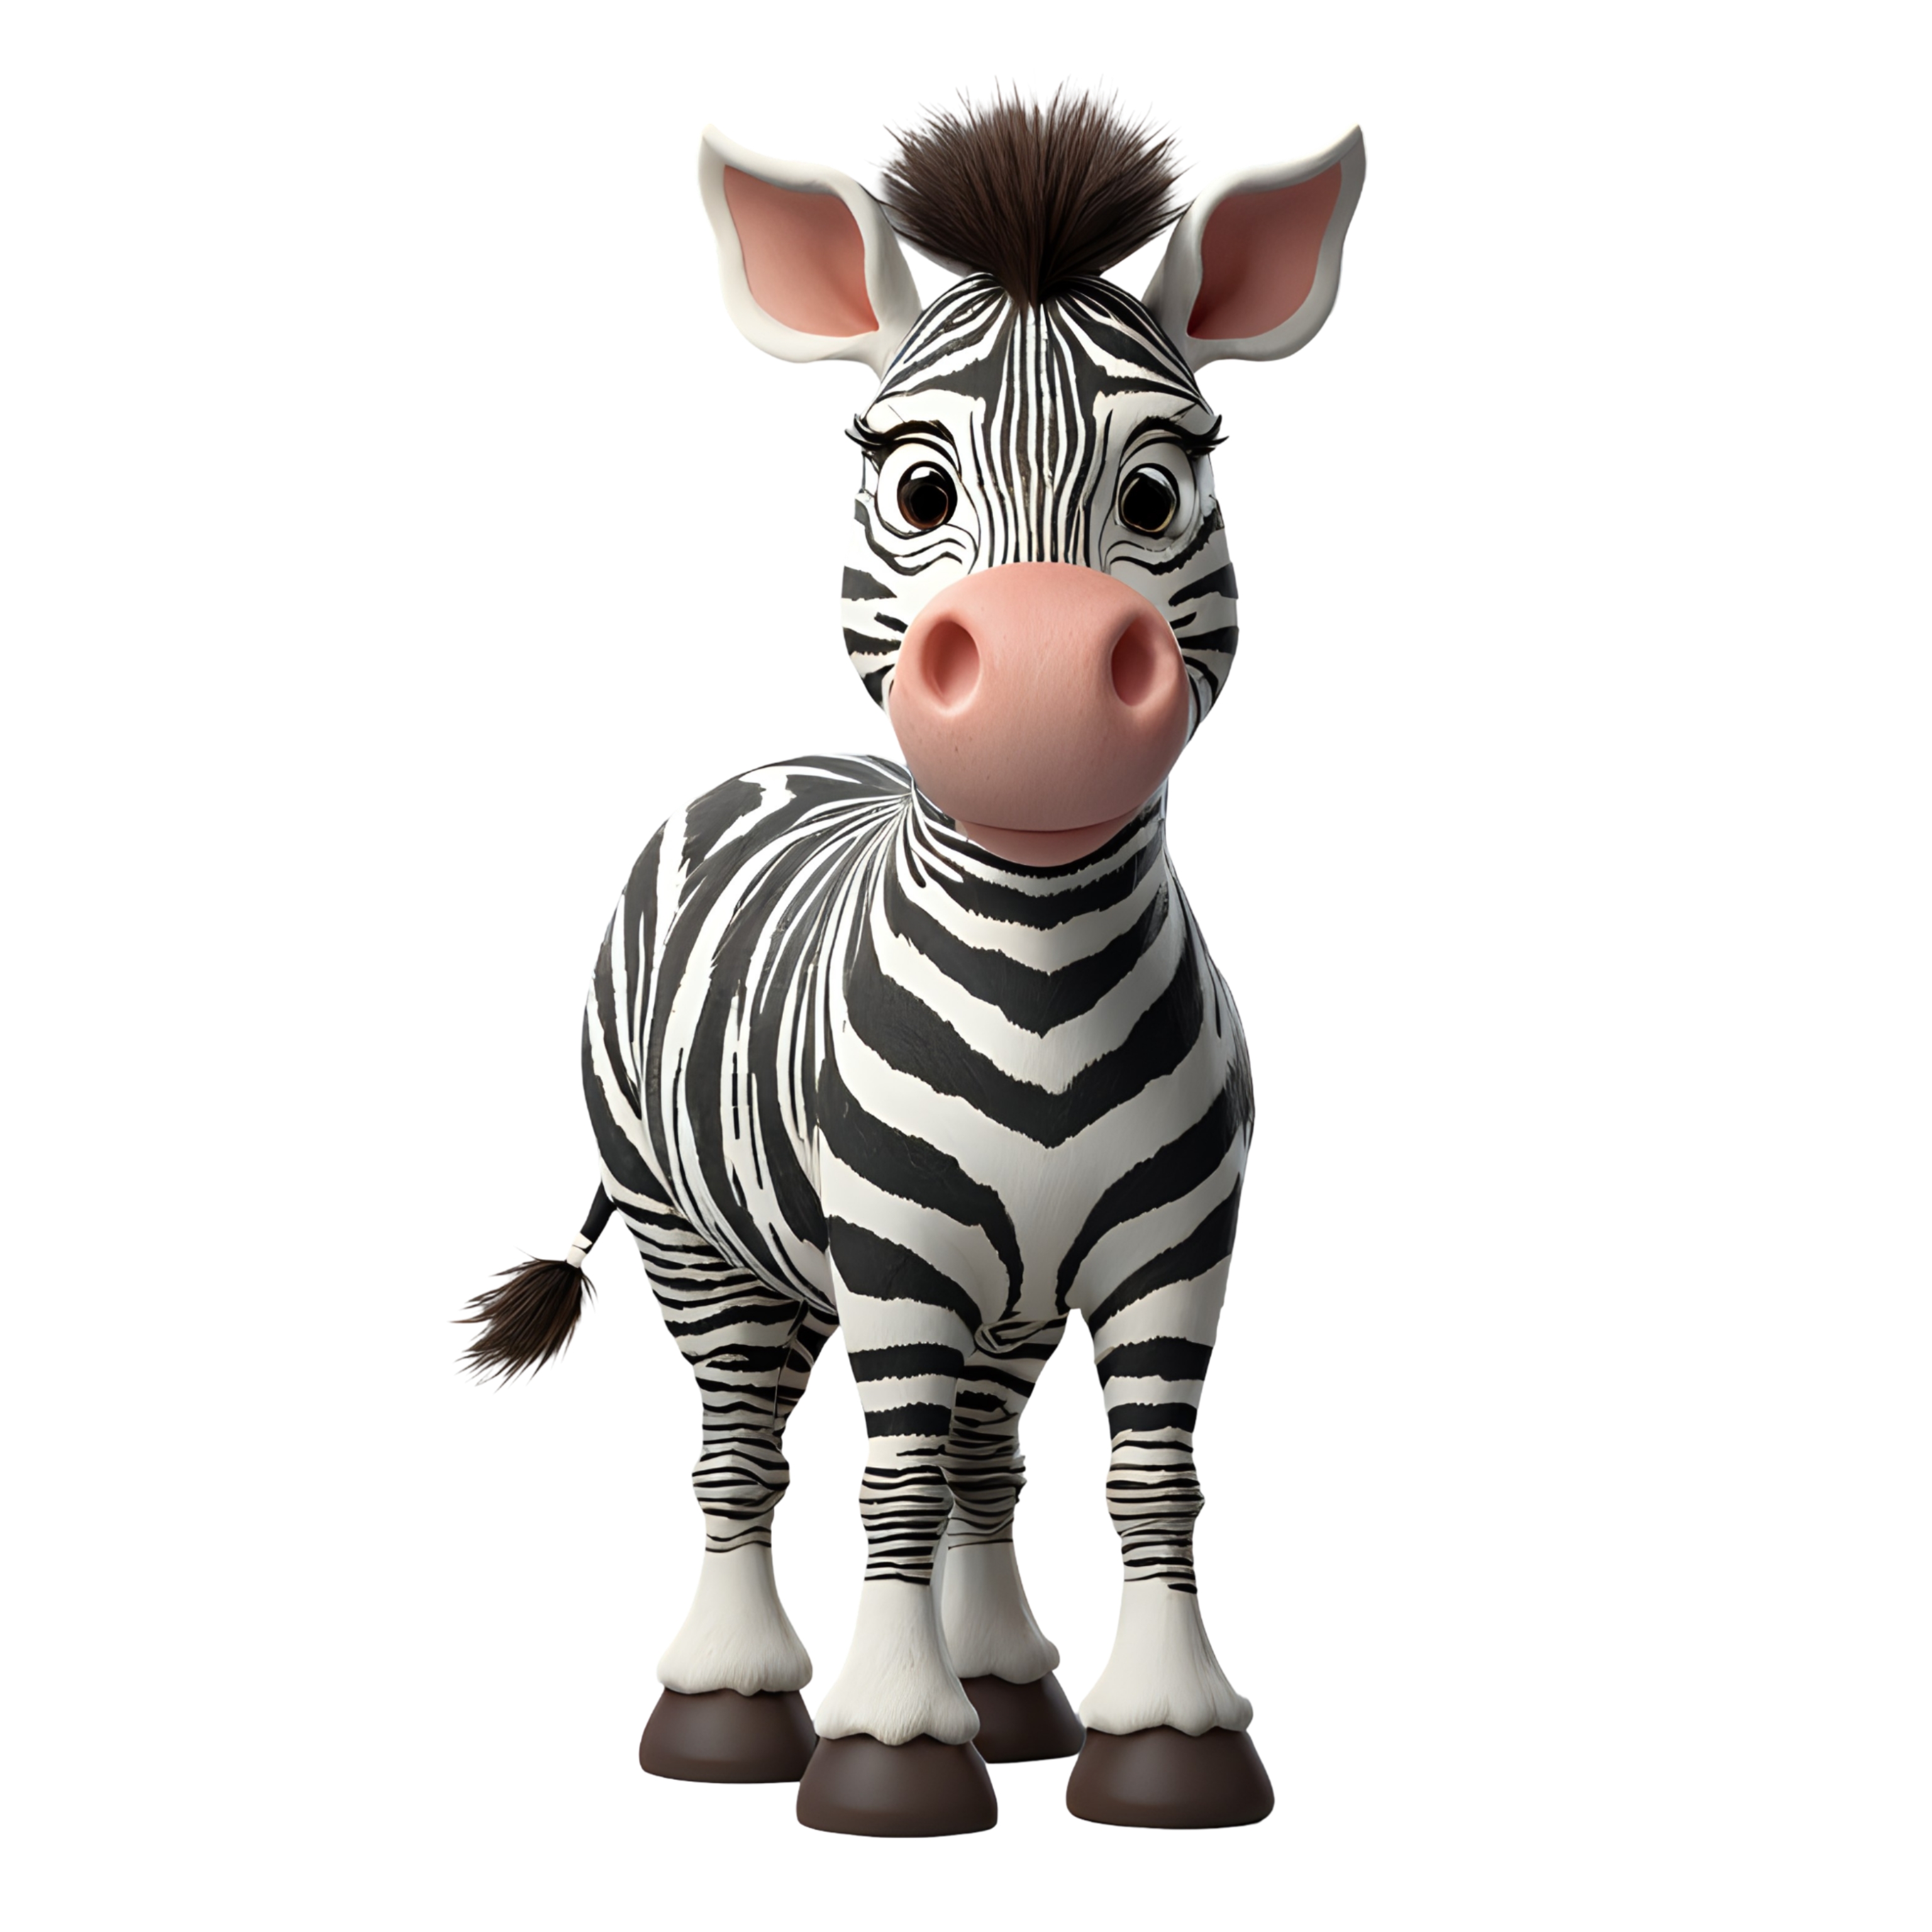
zebra, animal, cartoon, mammal, stripes, wilderness, wild, zoo, fauna, cutout, toy, fawn, terrestrial animal, snout, animal figure, art, livestock, font, pattern, working animal, magenta, wildlife, painting, tail